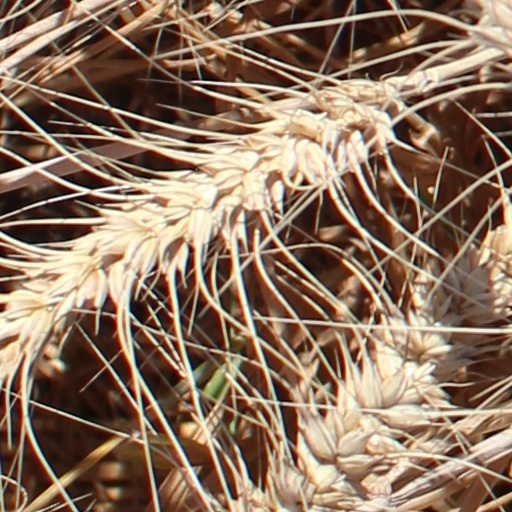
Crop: wheat